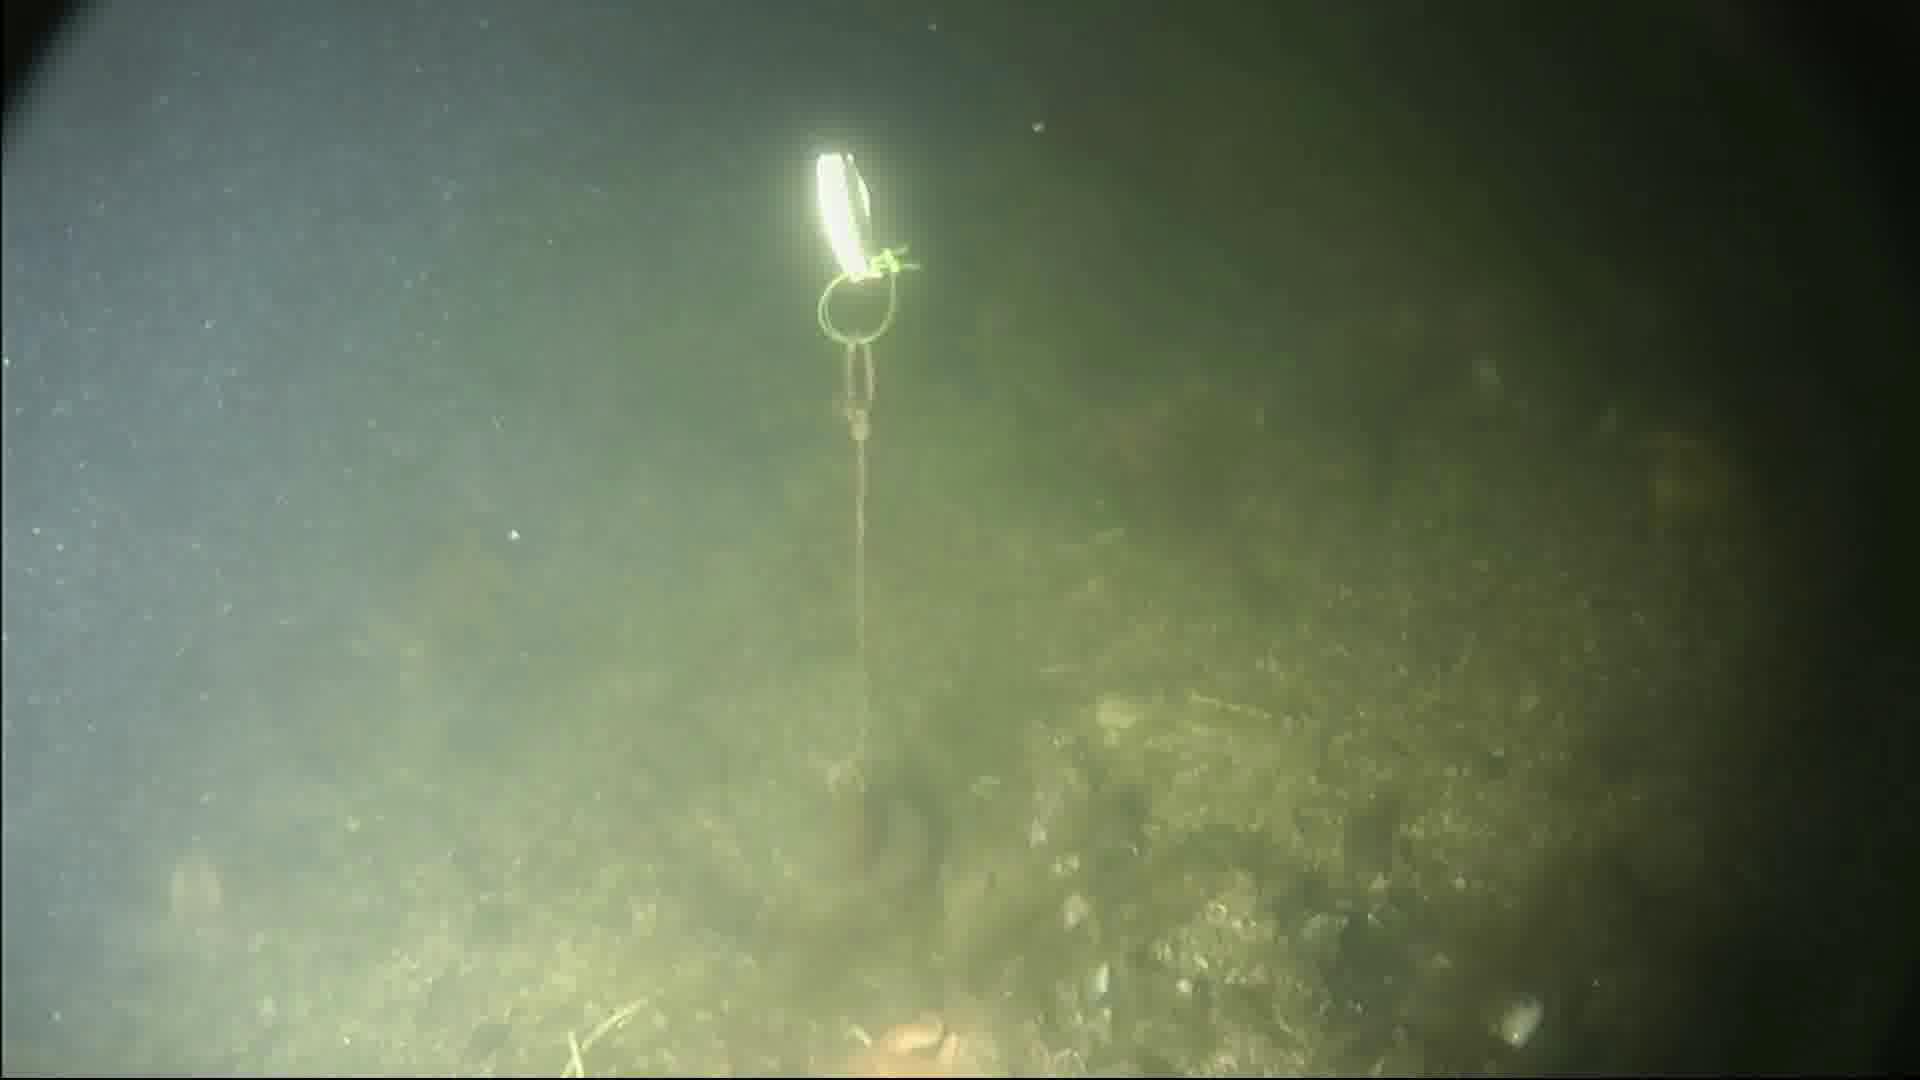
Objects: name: crab
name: starfish